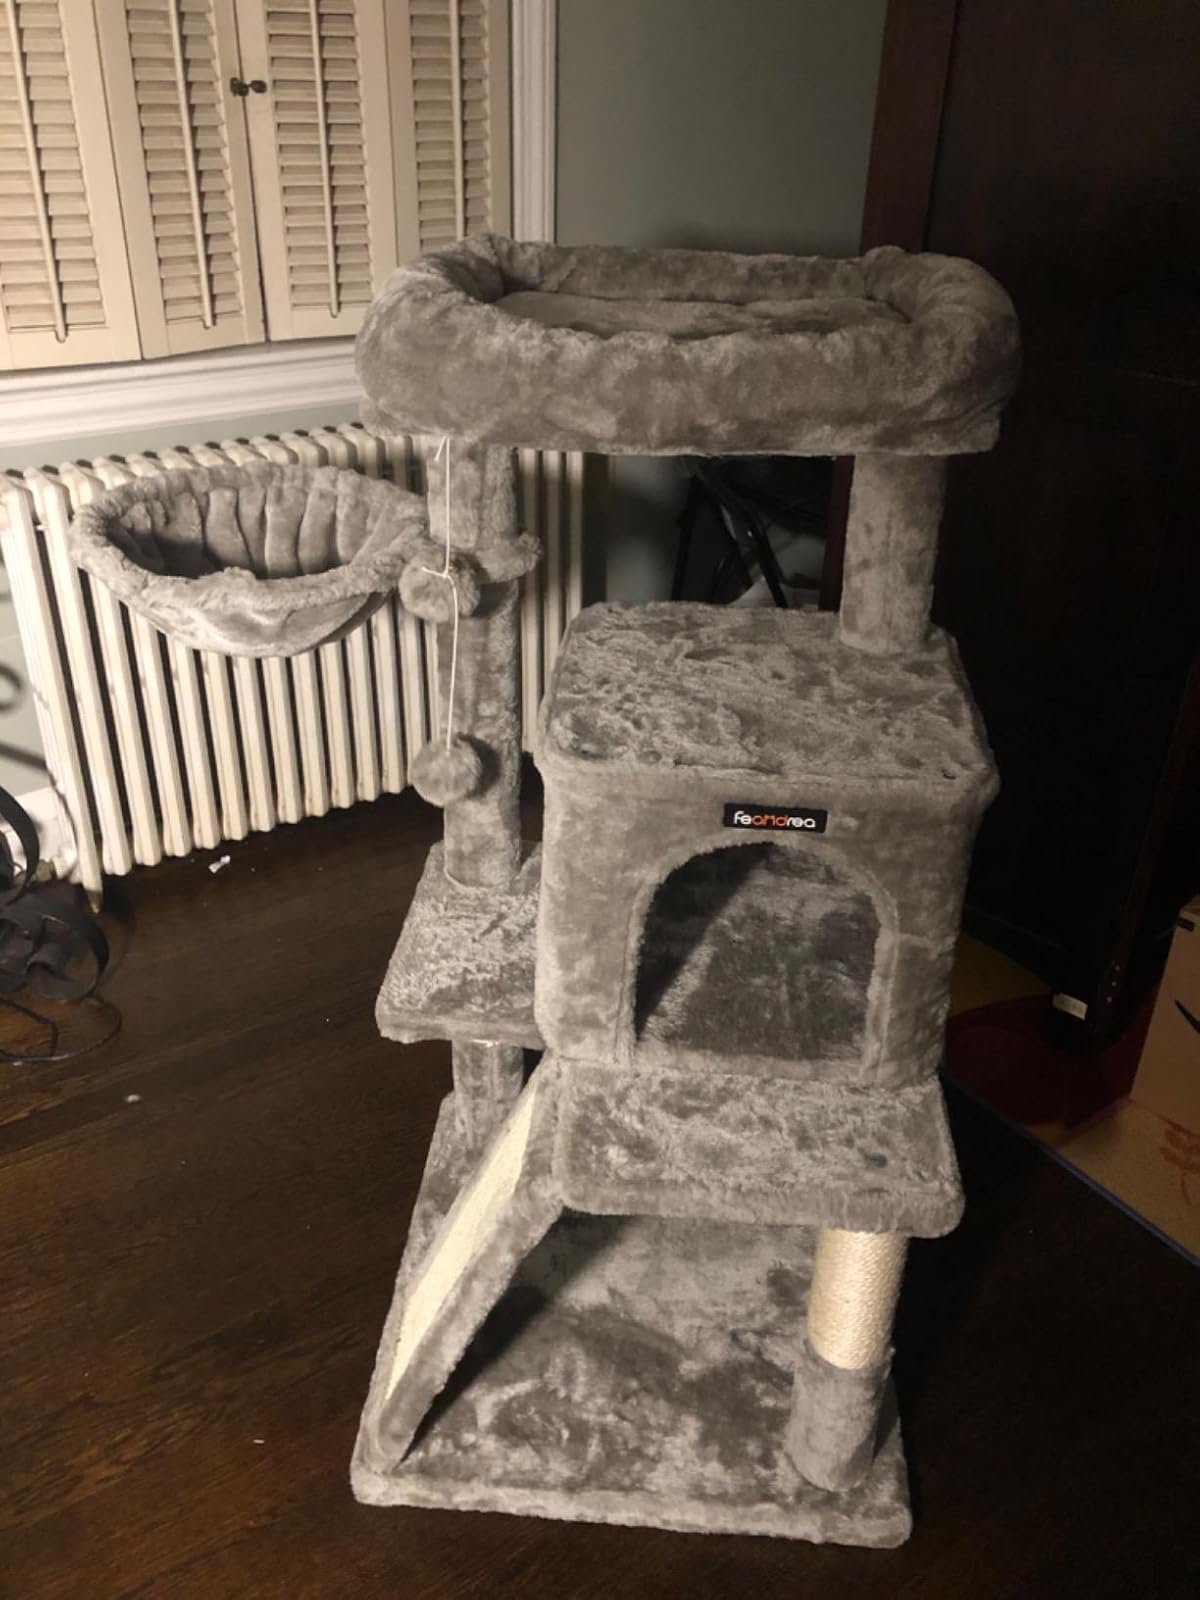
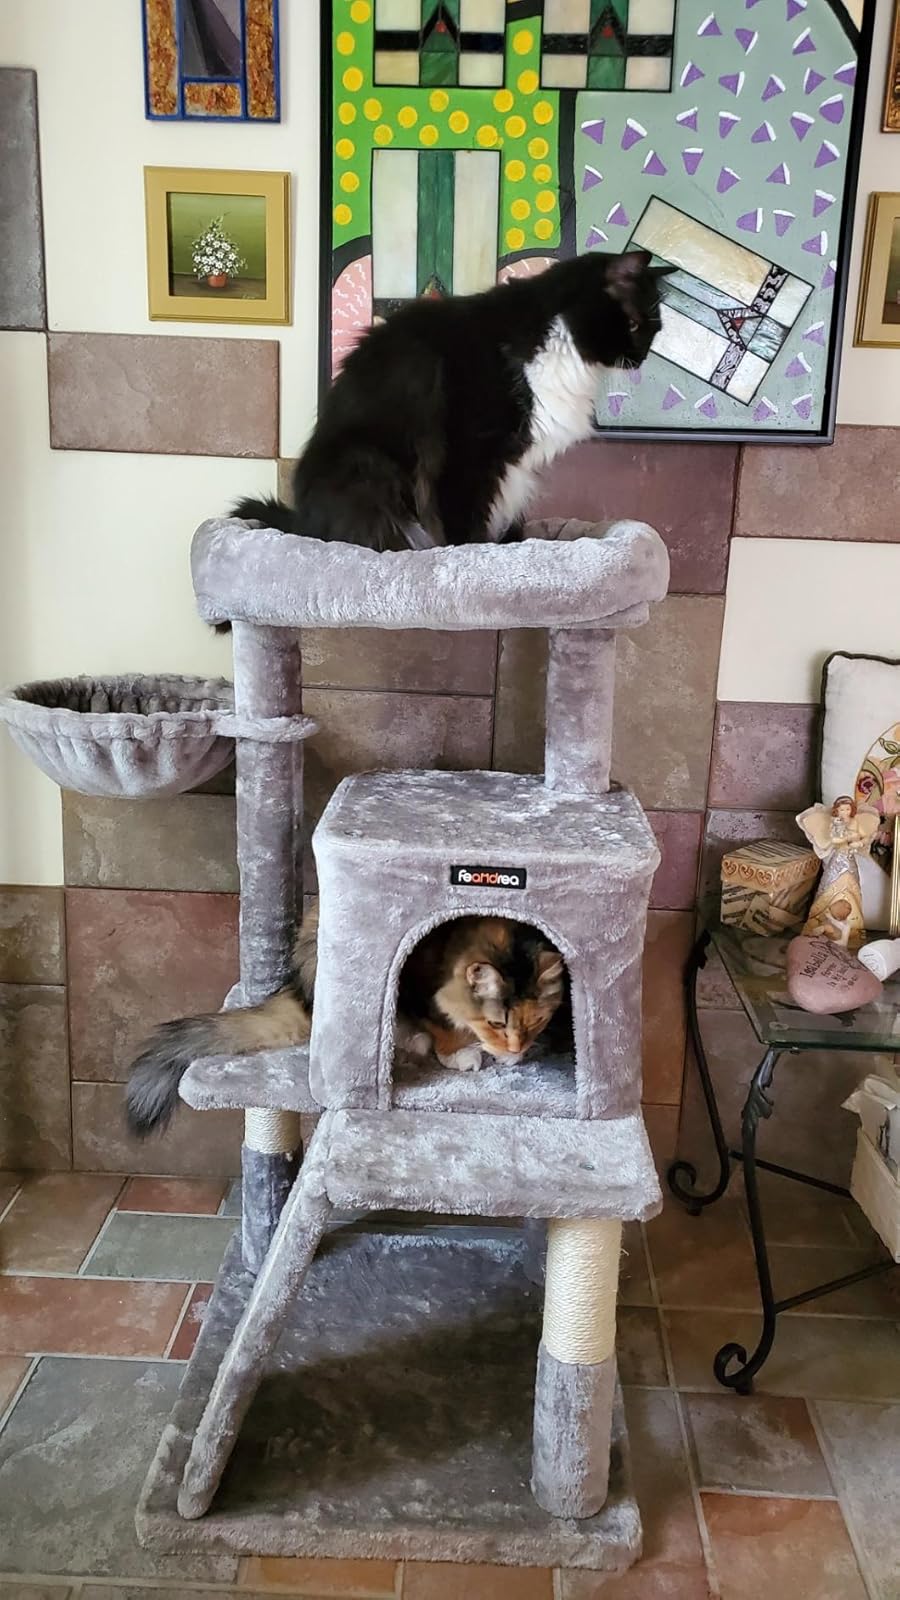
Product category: items_cat tree
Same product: yes